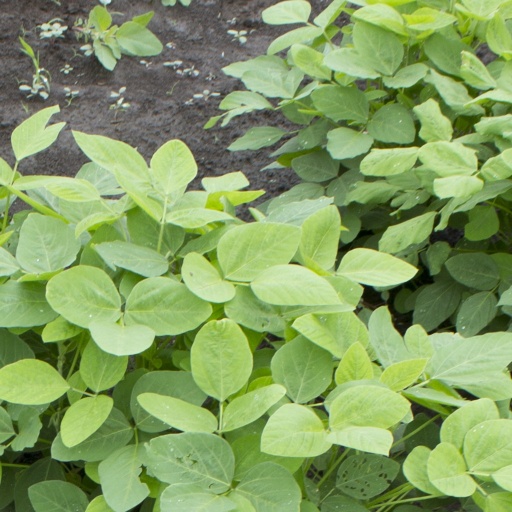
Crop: soybean